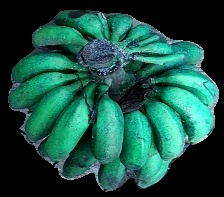
Variety: rasbale
Grade: grade3